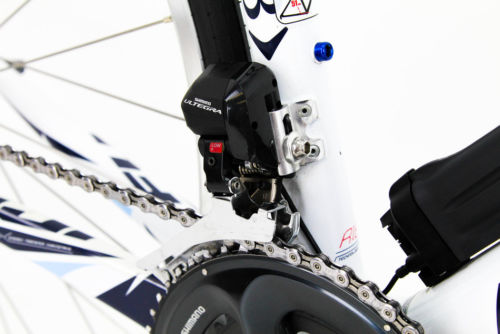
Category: bicycle